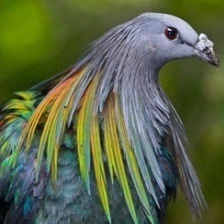
Species: NICOBAR PIGEON
Scientific name: CALOENAS NICOBARICA